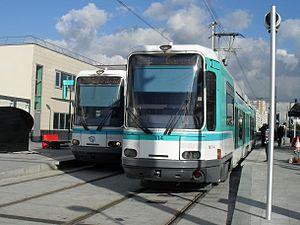
Paris Tramway ligne 1
La ligne 1 du tramway d'Île-de-France, plus simplement nommée T1, est une ligne du tramway d'Île-de-France exploitée par la Régie autonome des transports parisiens qui est mise en service en 1992 entre Bobigny et Saint-Denis, marquant le grand retour de ce mode de transport dans la région Île-de-France après trente-cinq ans d'absence.